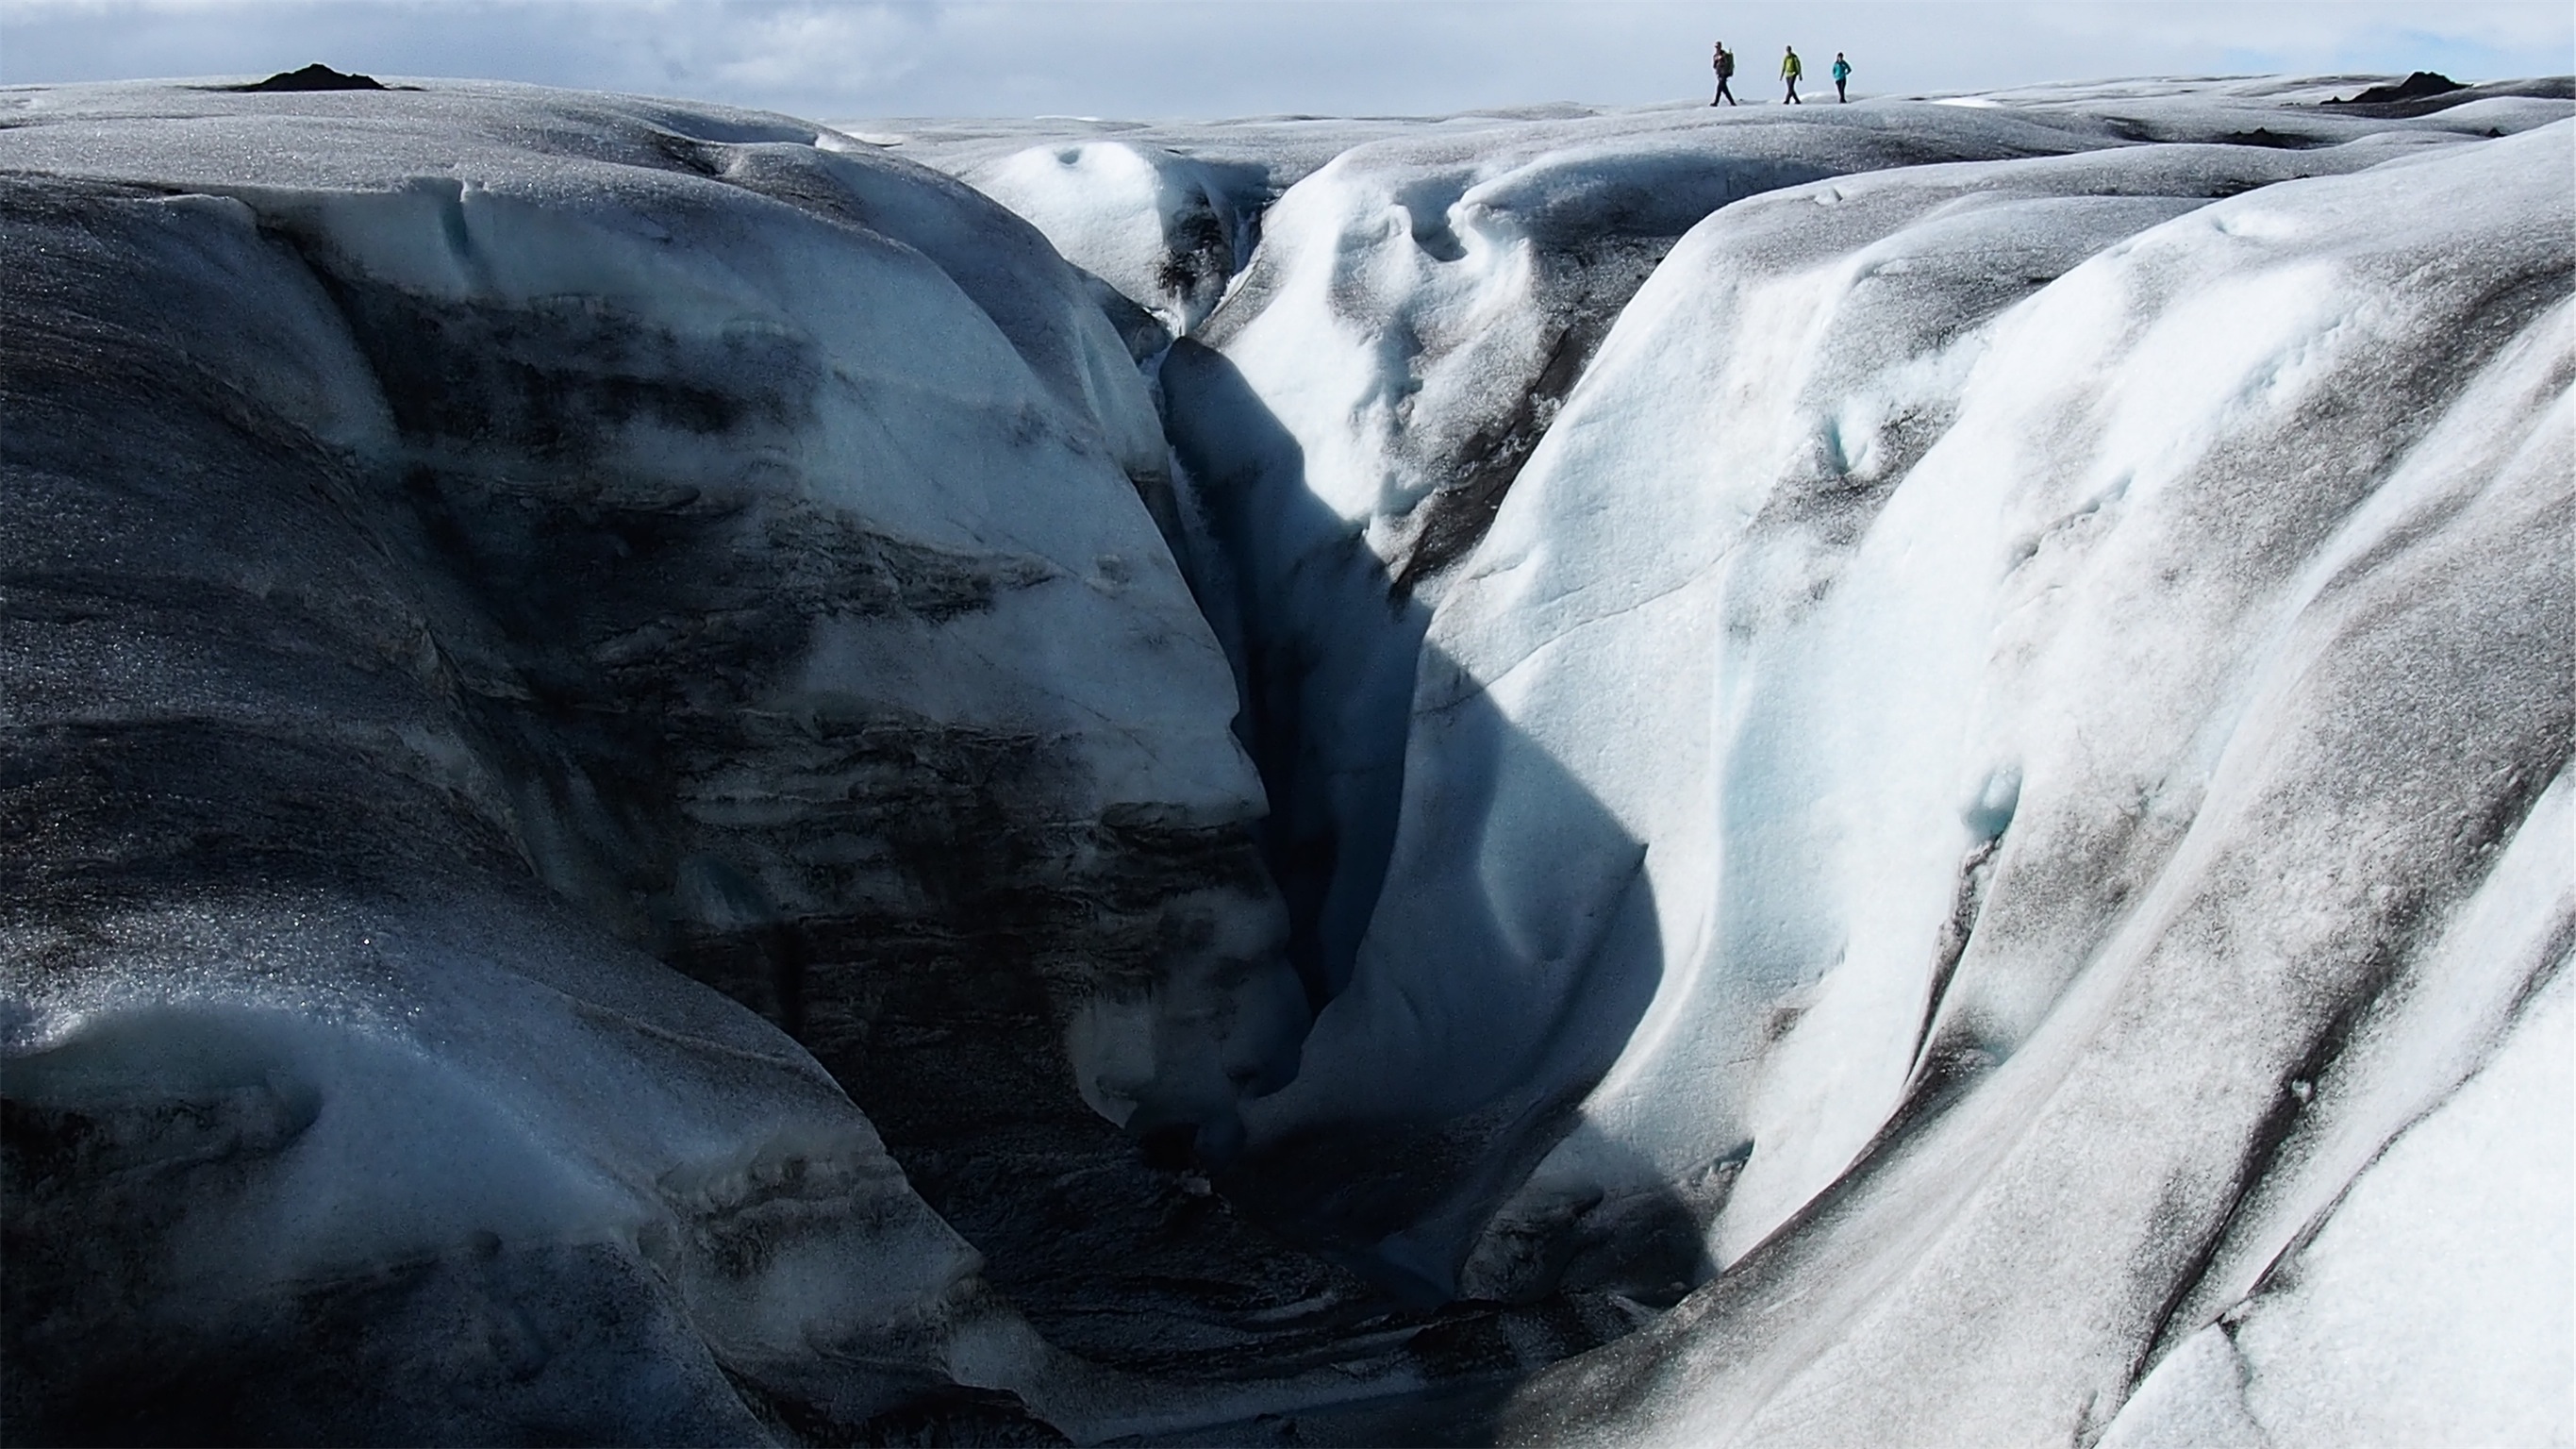
snow, cold, winter, people, hiking, ice, glacier, arctic, season, canyons, trekking, melting, freezing, glacial landform, geological phenomenon, ice cap, ice cave